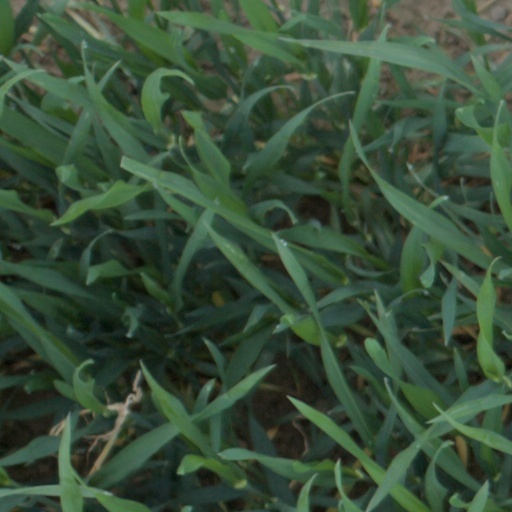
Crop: wheat